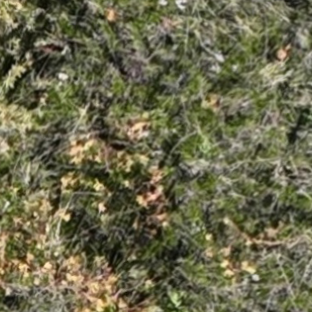
Month: october